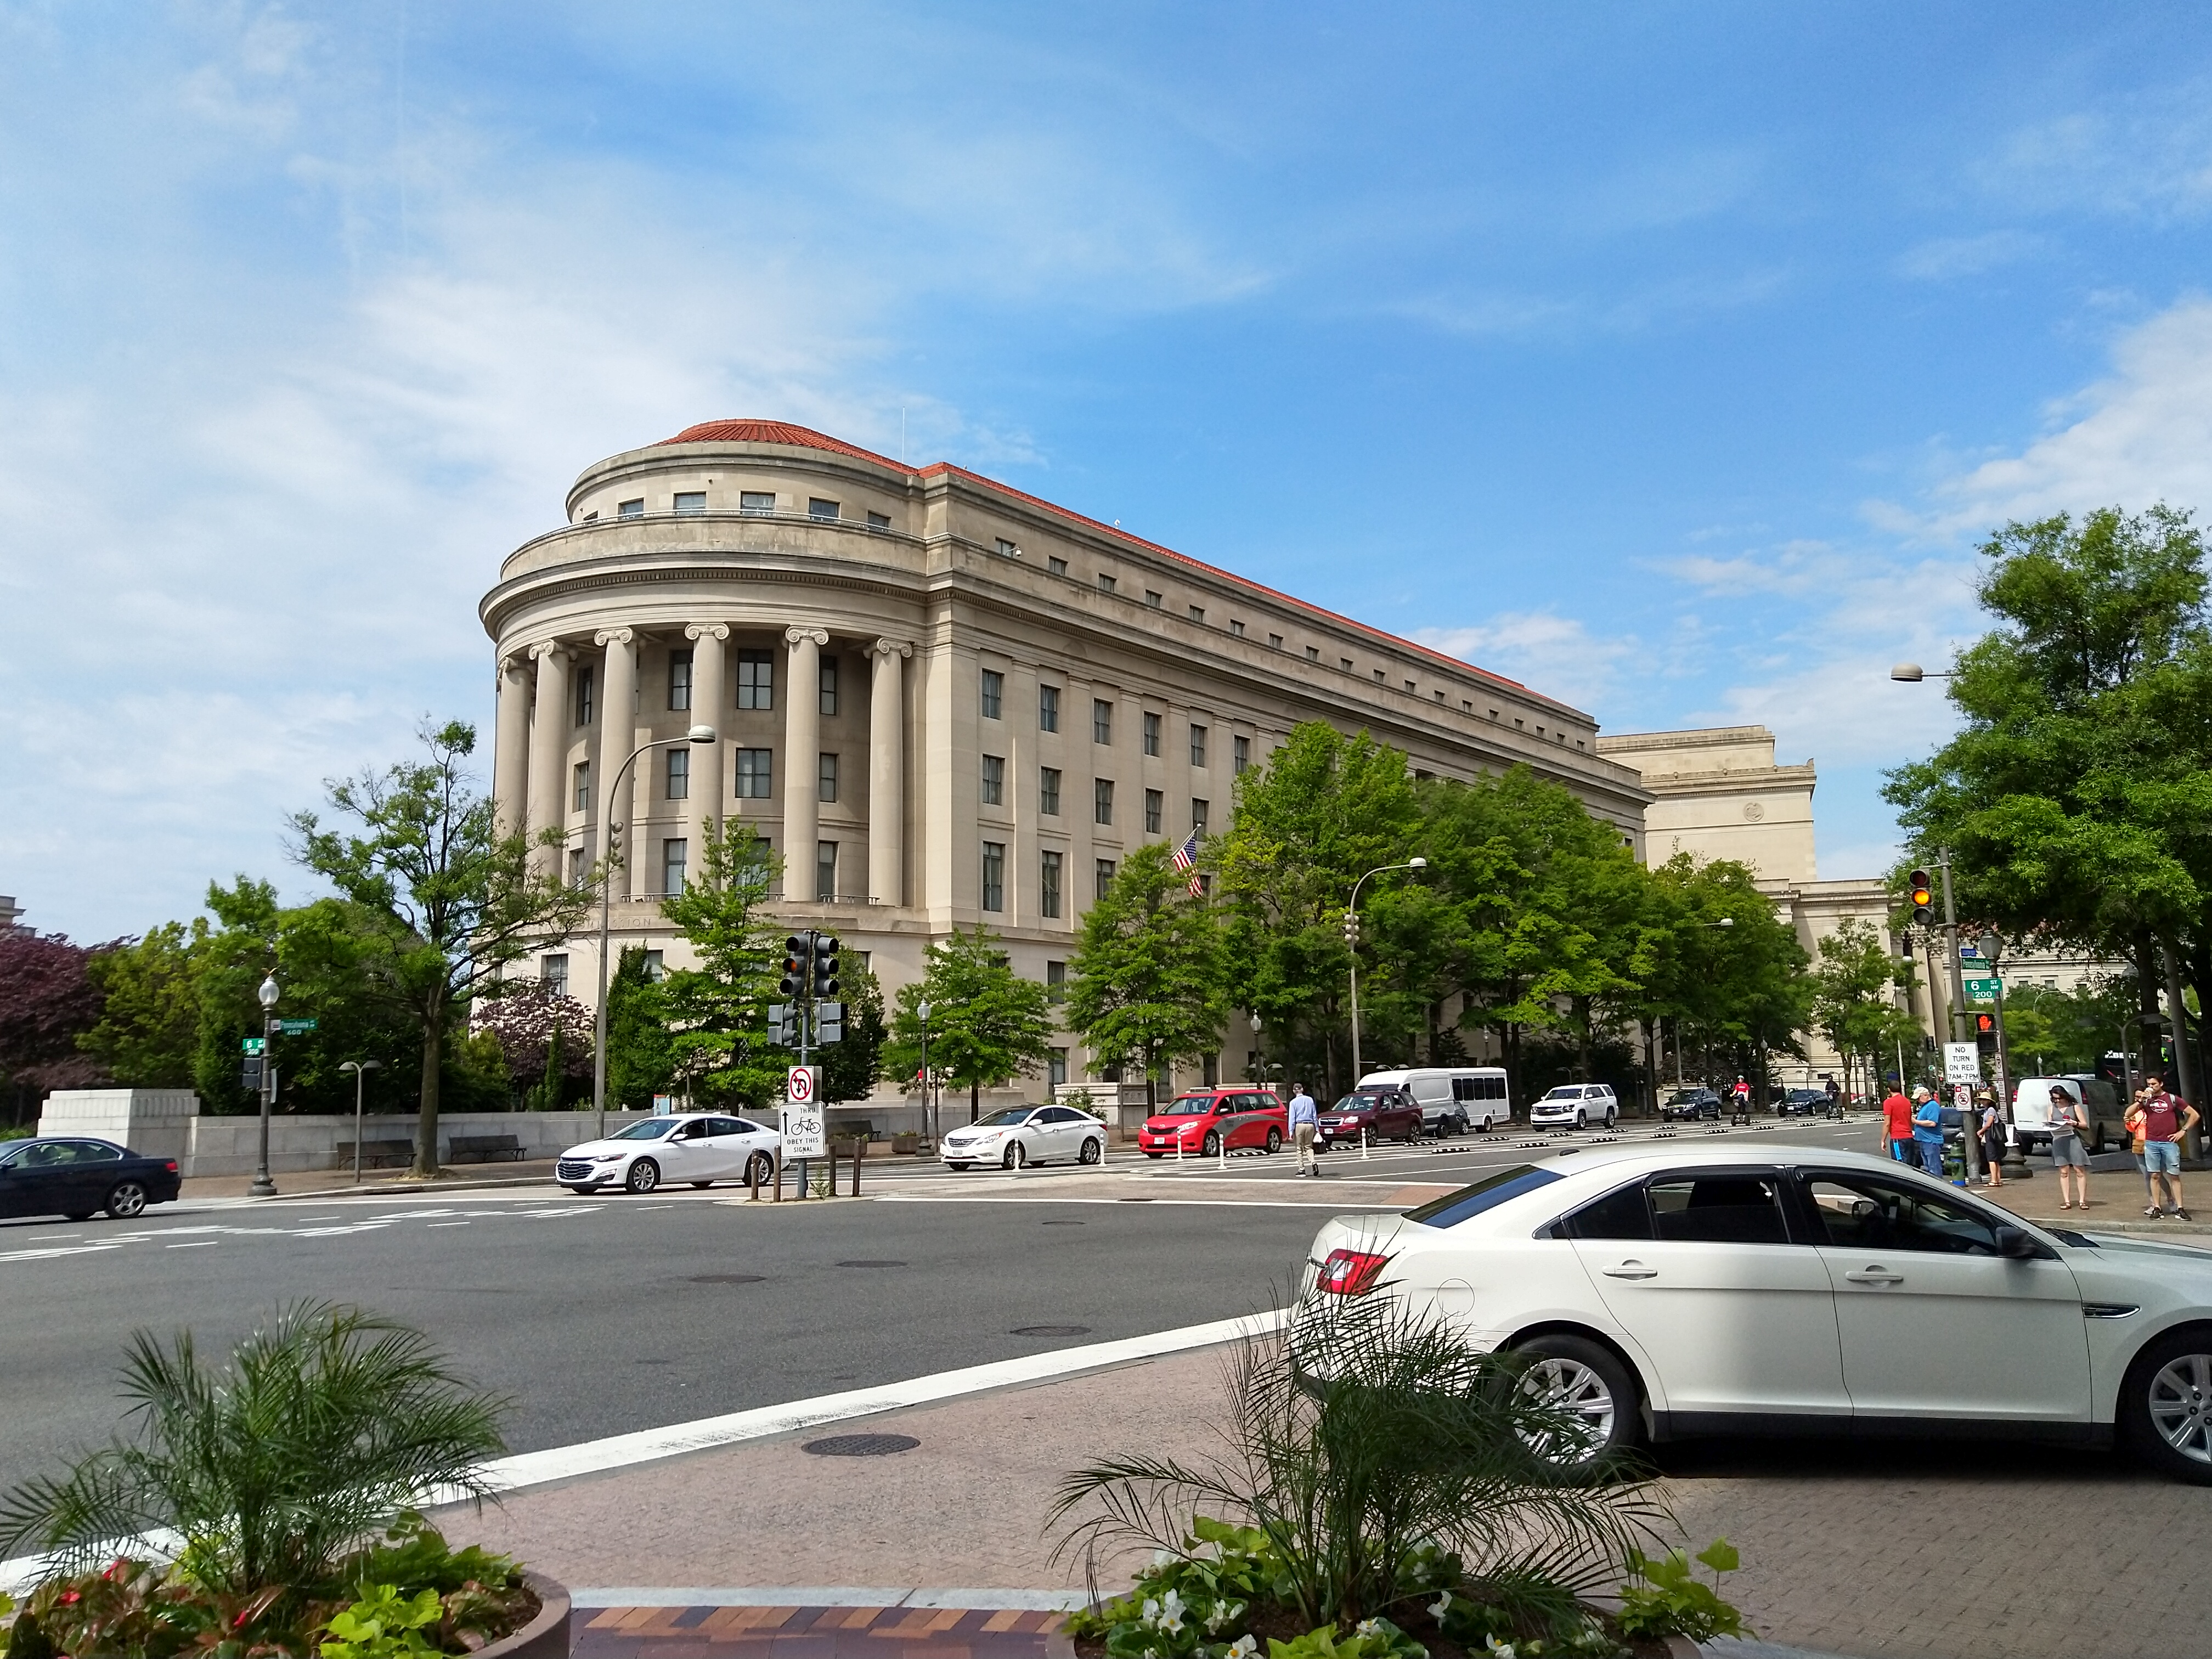
building, usa, washington, dc, architecture, landmark, sky, vehicle, transport, property, urban area, natural environment, car, city, neighbourhood, human settlement, house, town, real estate, home, residential area, iron, downtown, tourism, metropolitan area, plaza, mid size car, infrastructure, road, street, executive car, facade, cloud, vacation, compact car, mansion, mixed use, estate, suburb, apartment, traffic, mountain, courthouse, classical architecture, condominium, arch